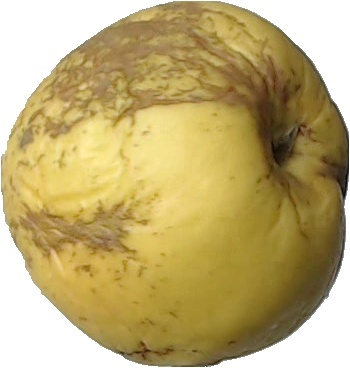
Label: apple_golden_1